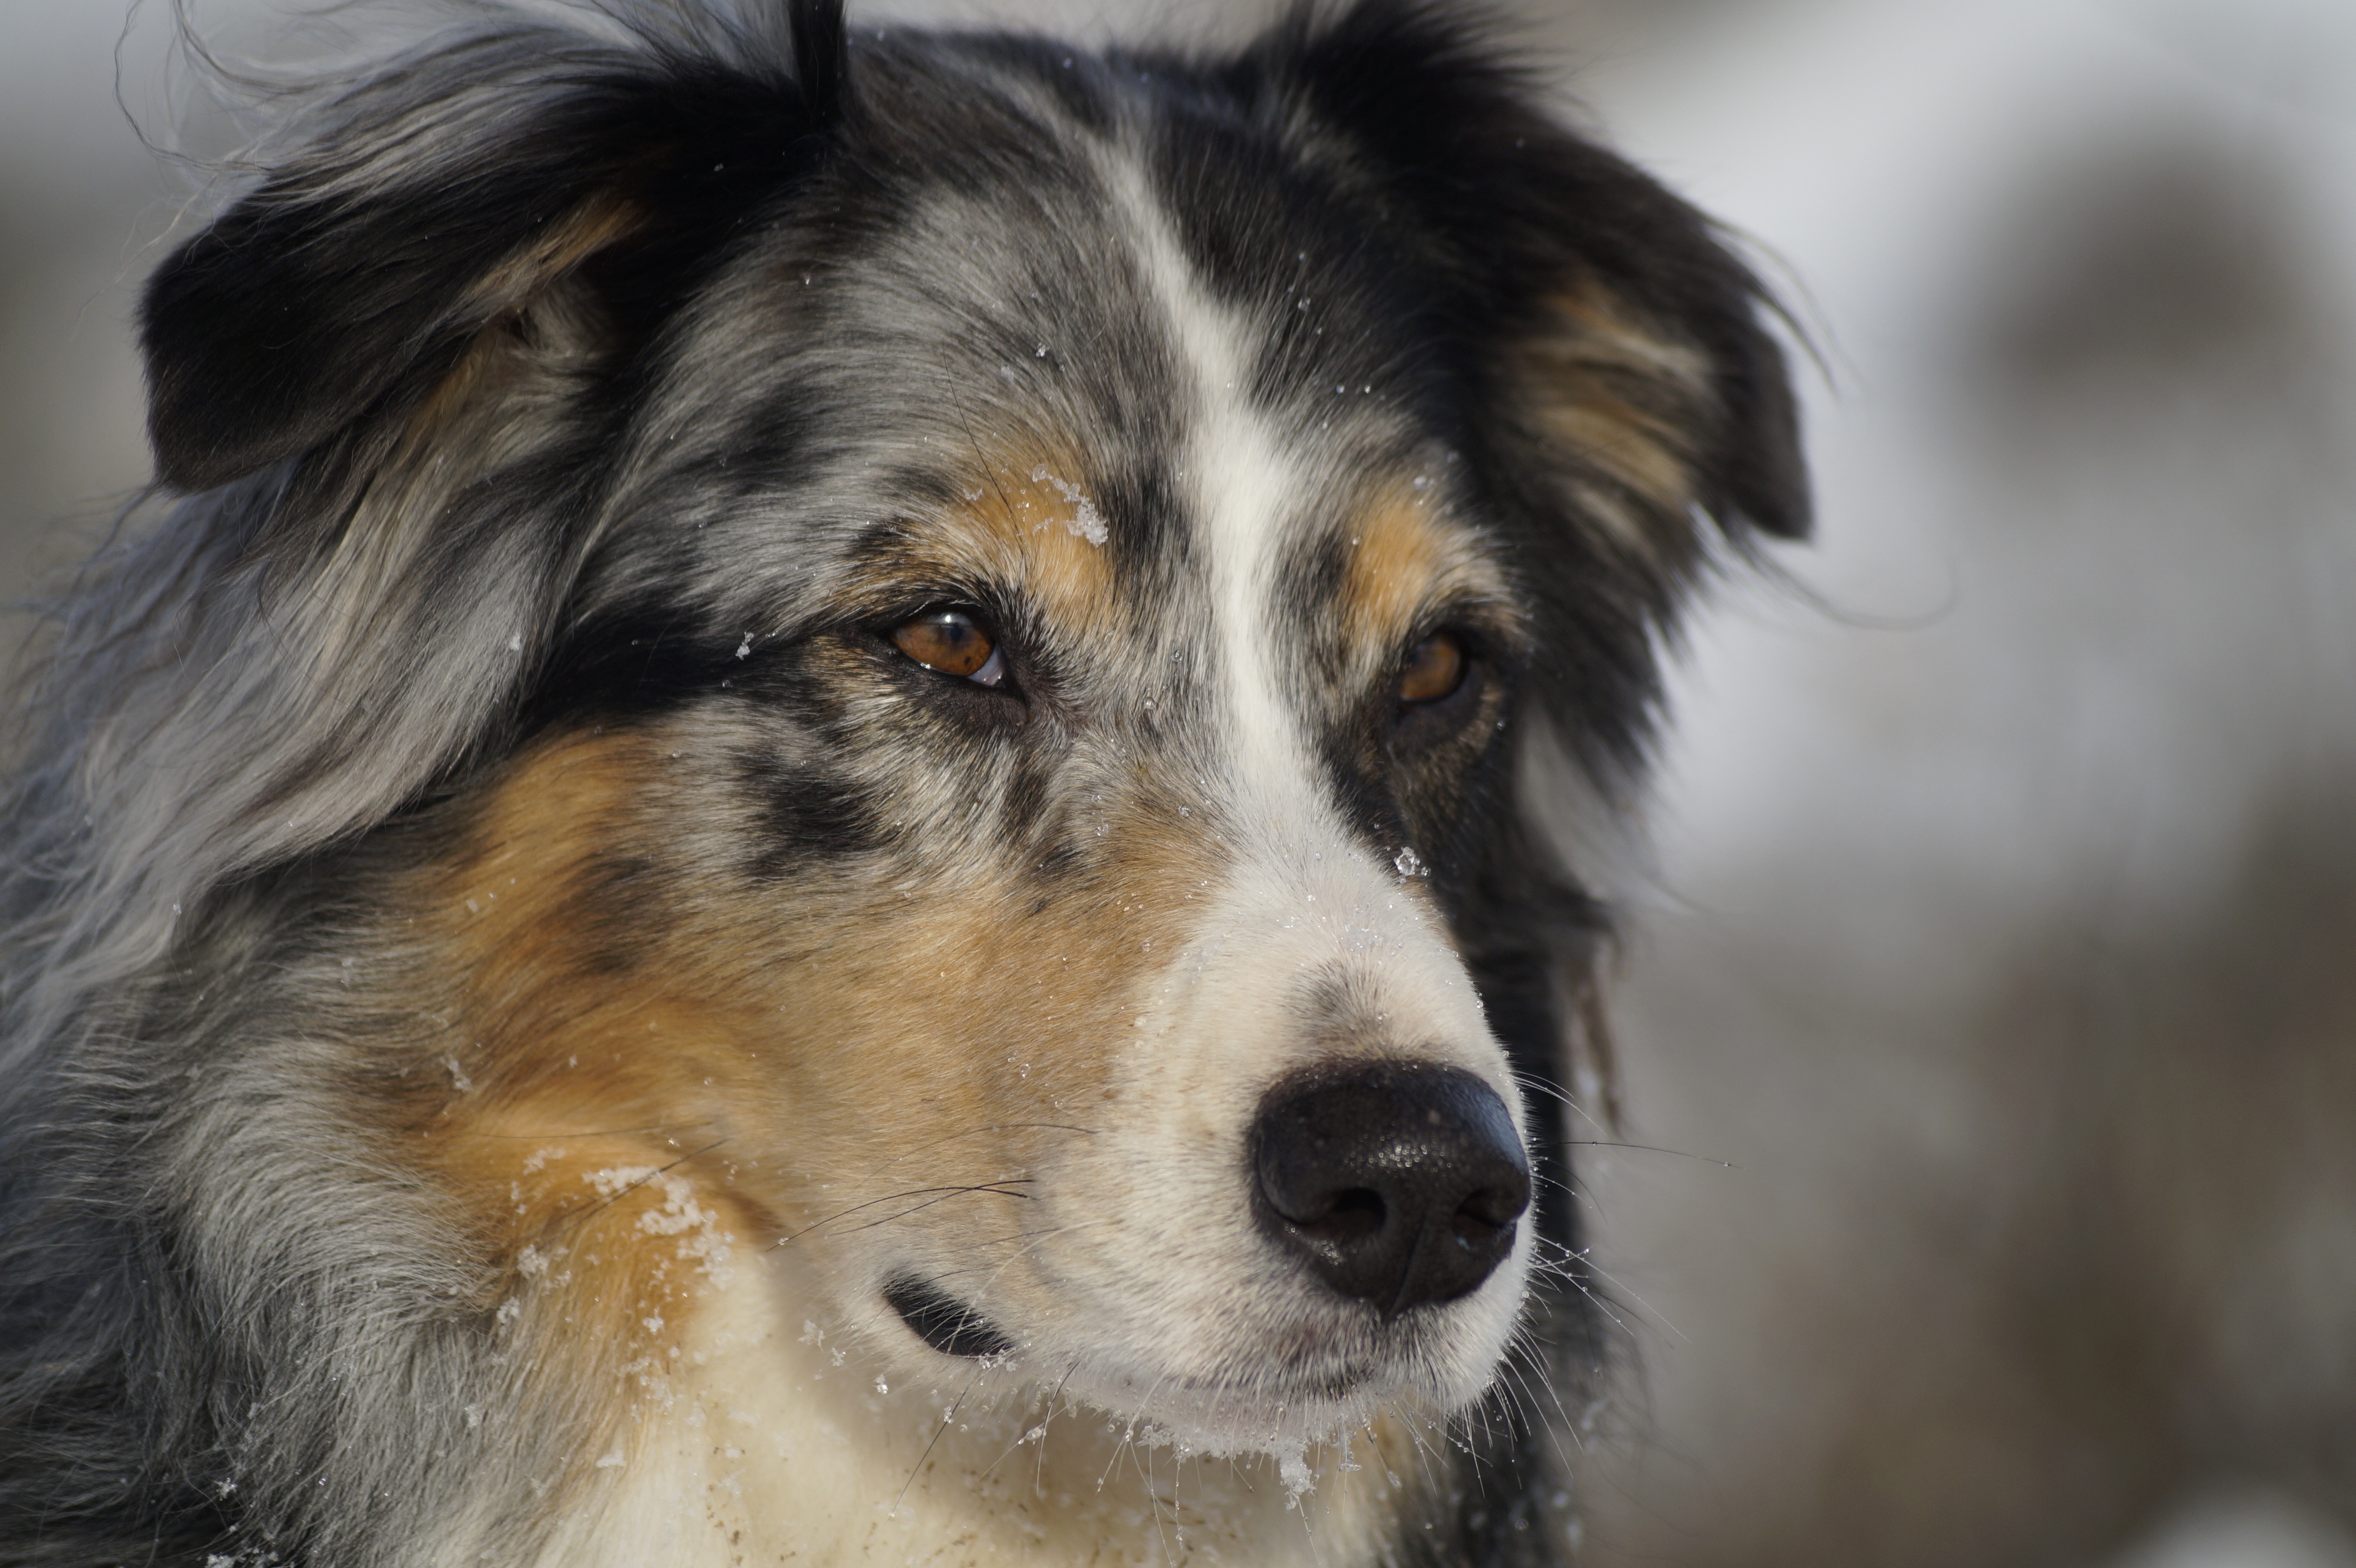
dog, collie, pet, mammal, vertebrate, dog breed, animal portrait, australian shepherd, blue merle, dog like mammal, carnivoran, dog breed group, miniature australian shepherd, rough collie, scotch collie